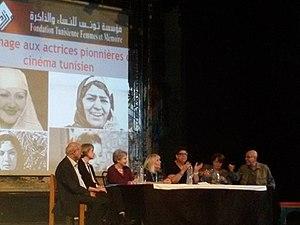
Noura Borsali présente Omar Khelifi (à droite) lors d'une table ronde autour des femmes pionnières du cinéma tunisien, organisée par la Fondation tunisienne Femmes et Mémoire en partenariat avec les JCC. Cinéma El-Hamra de Tunis, le 30 octobre 2016.
Noura Borsali, née le 19 août 1953 et morte le 14 novembre 2017, est une universitaire, journaliste, écrivaine, critique littéraire et de cinéma tunisienne. Elle est également syndicaliste, militante des droits de l'homme et figure du féminisme tunisien.
Omar Khlifi ou Omar Khélifi, né le 16 mars 1934 à Soliman et mort le 30 décembre 2017, est un réalisateur, scénariste et producteur de cinéma tunisien.